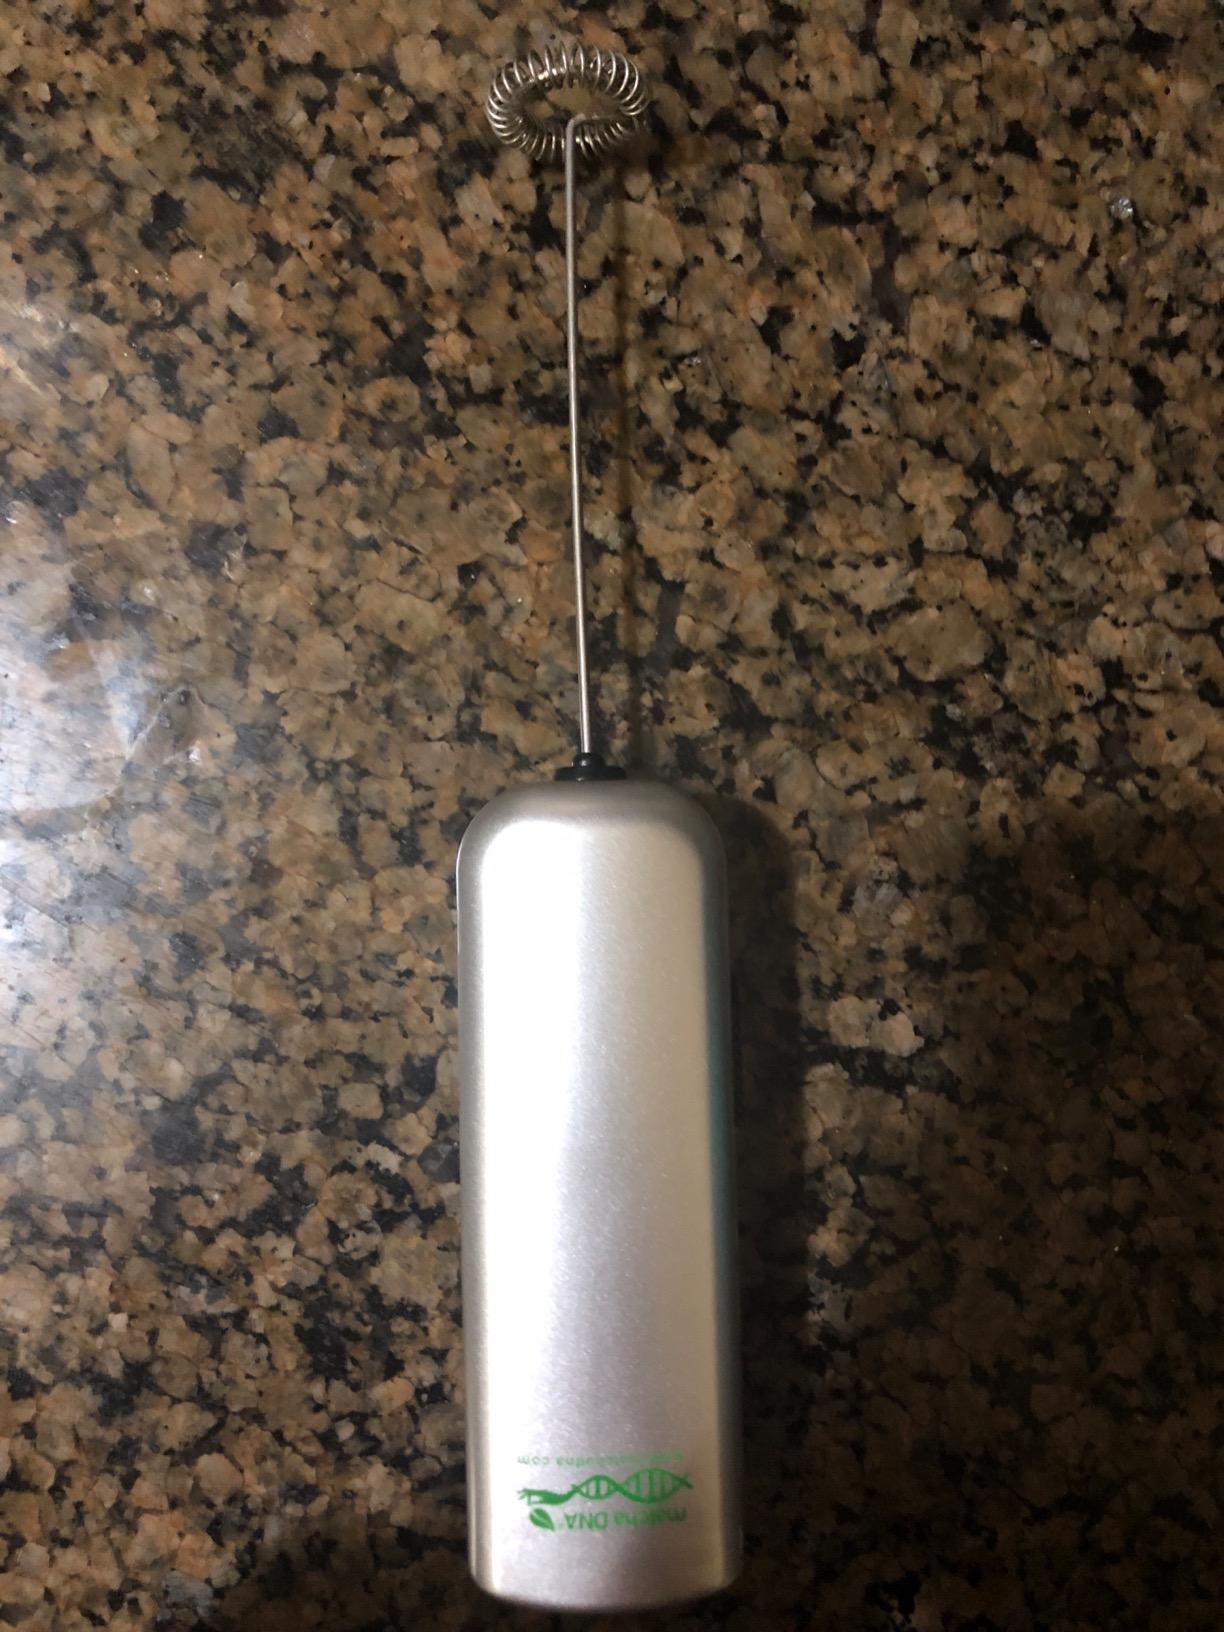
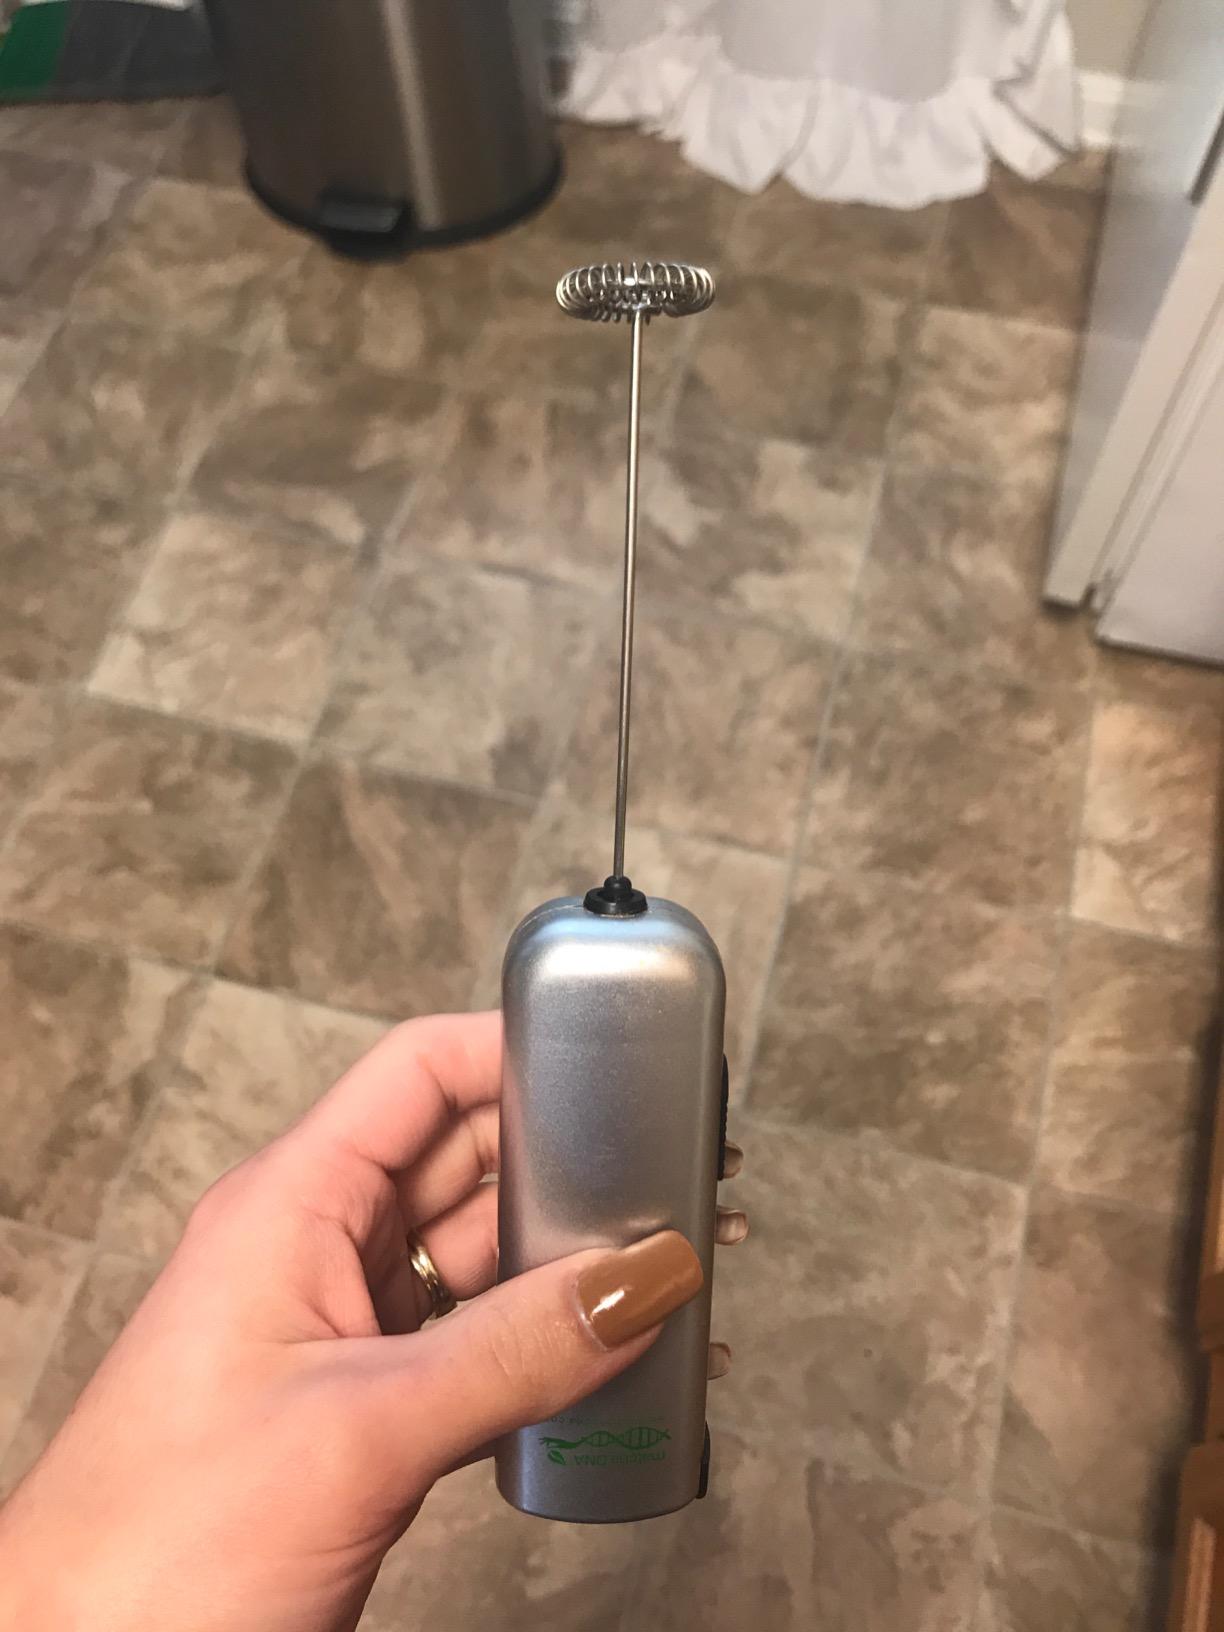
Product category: items_mixer
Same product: yes